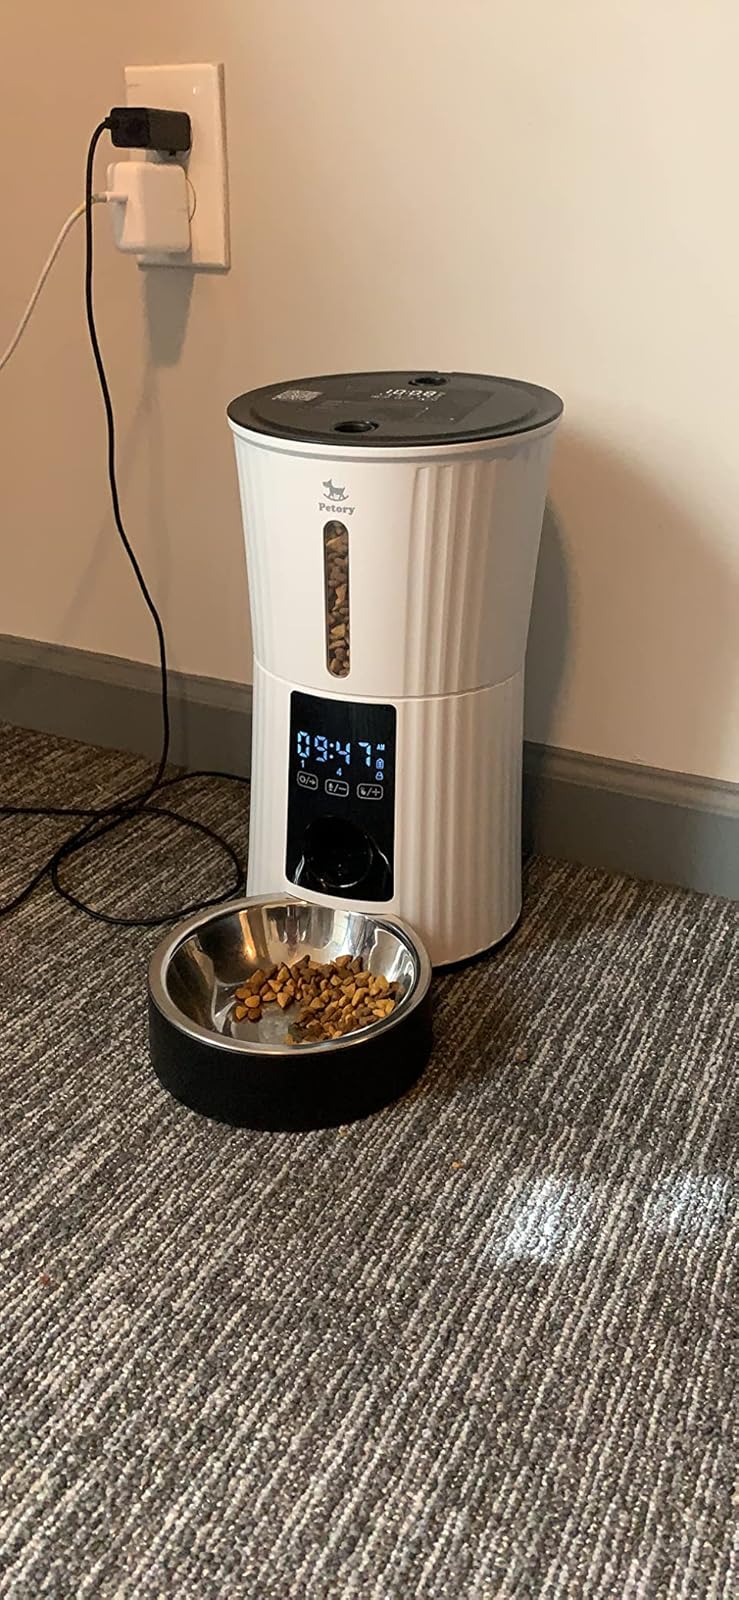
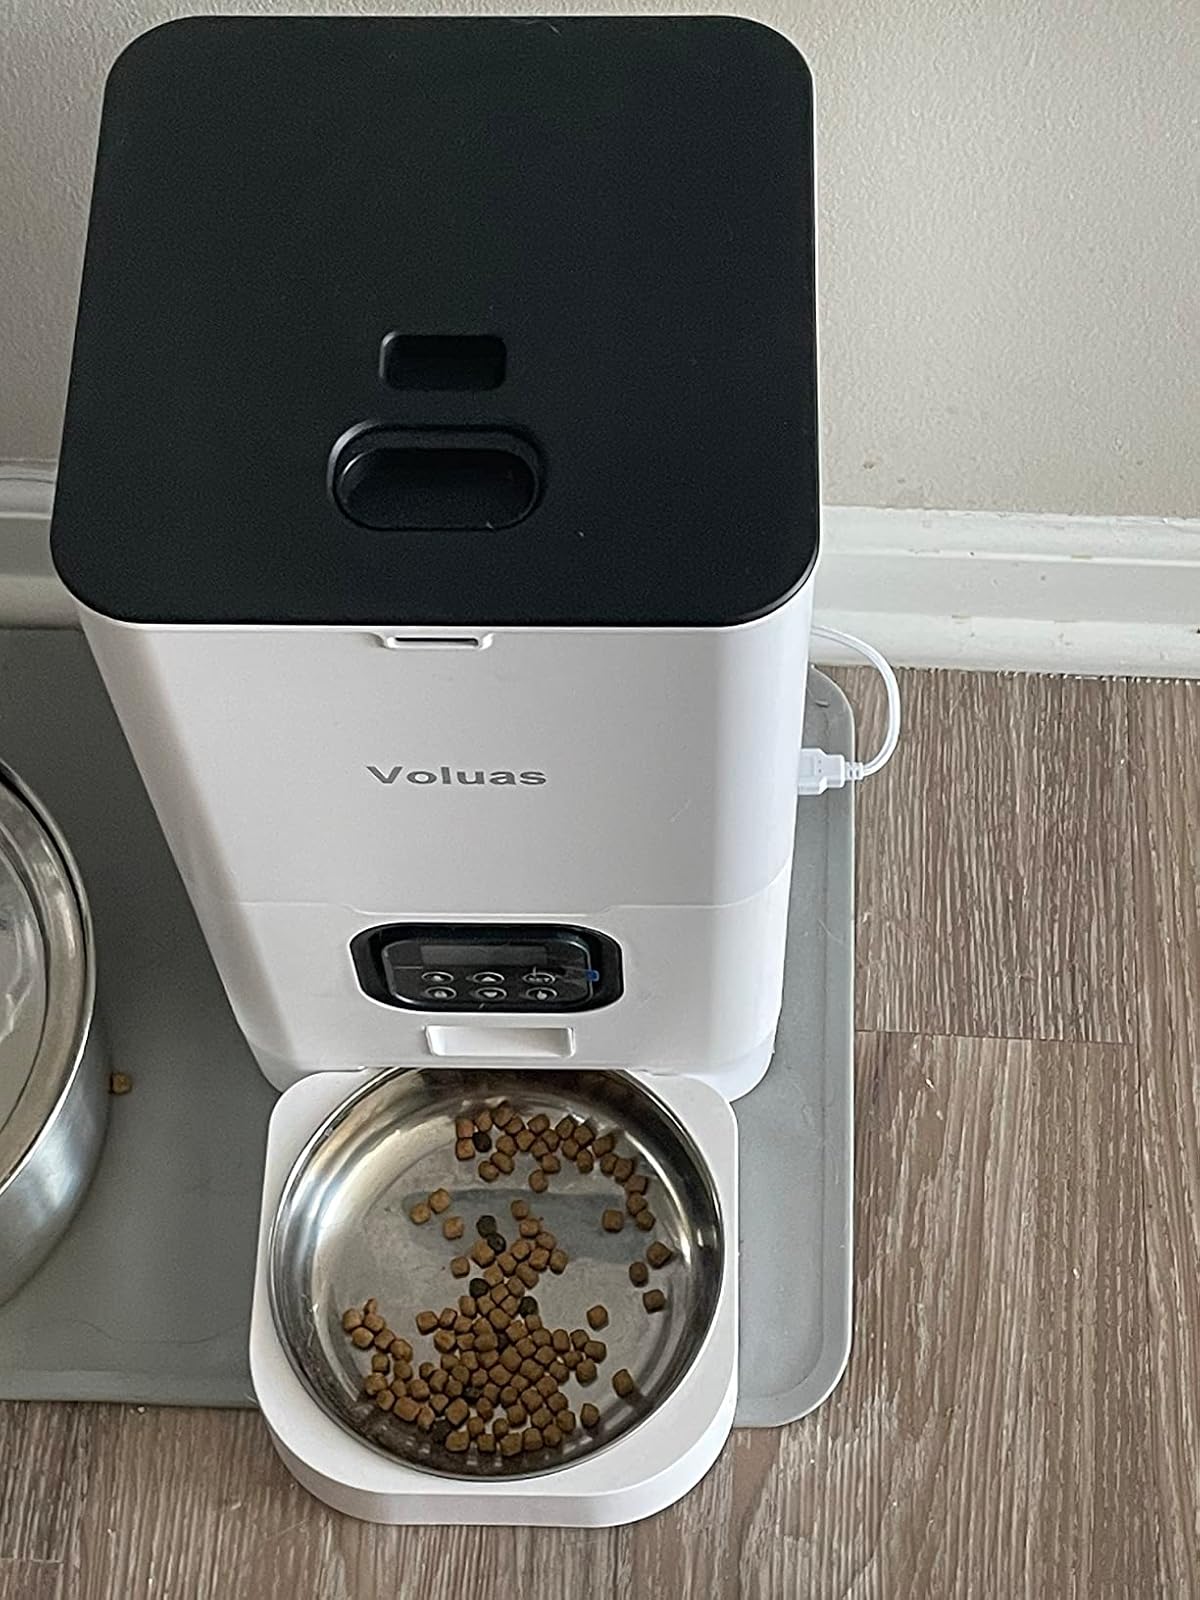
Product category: items_feeder
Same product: no